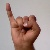
The image shows a hand gesture representing the letter 'I' in Indian Sign Language.